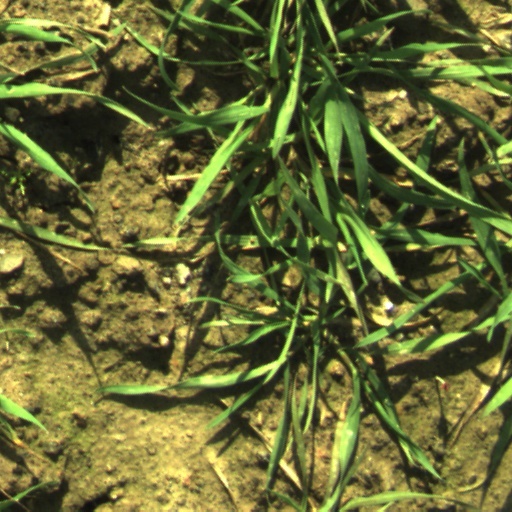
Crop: wheat